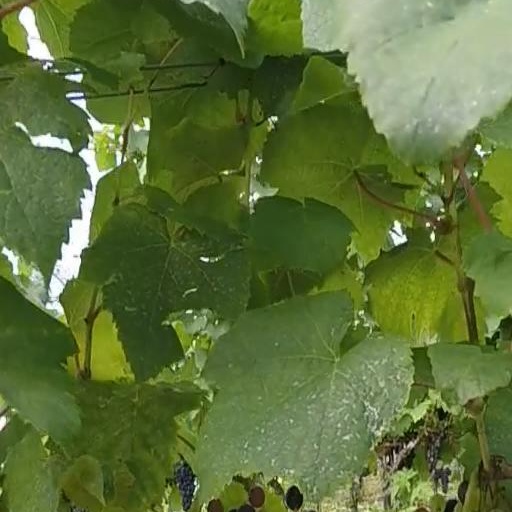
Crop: grape